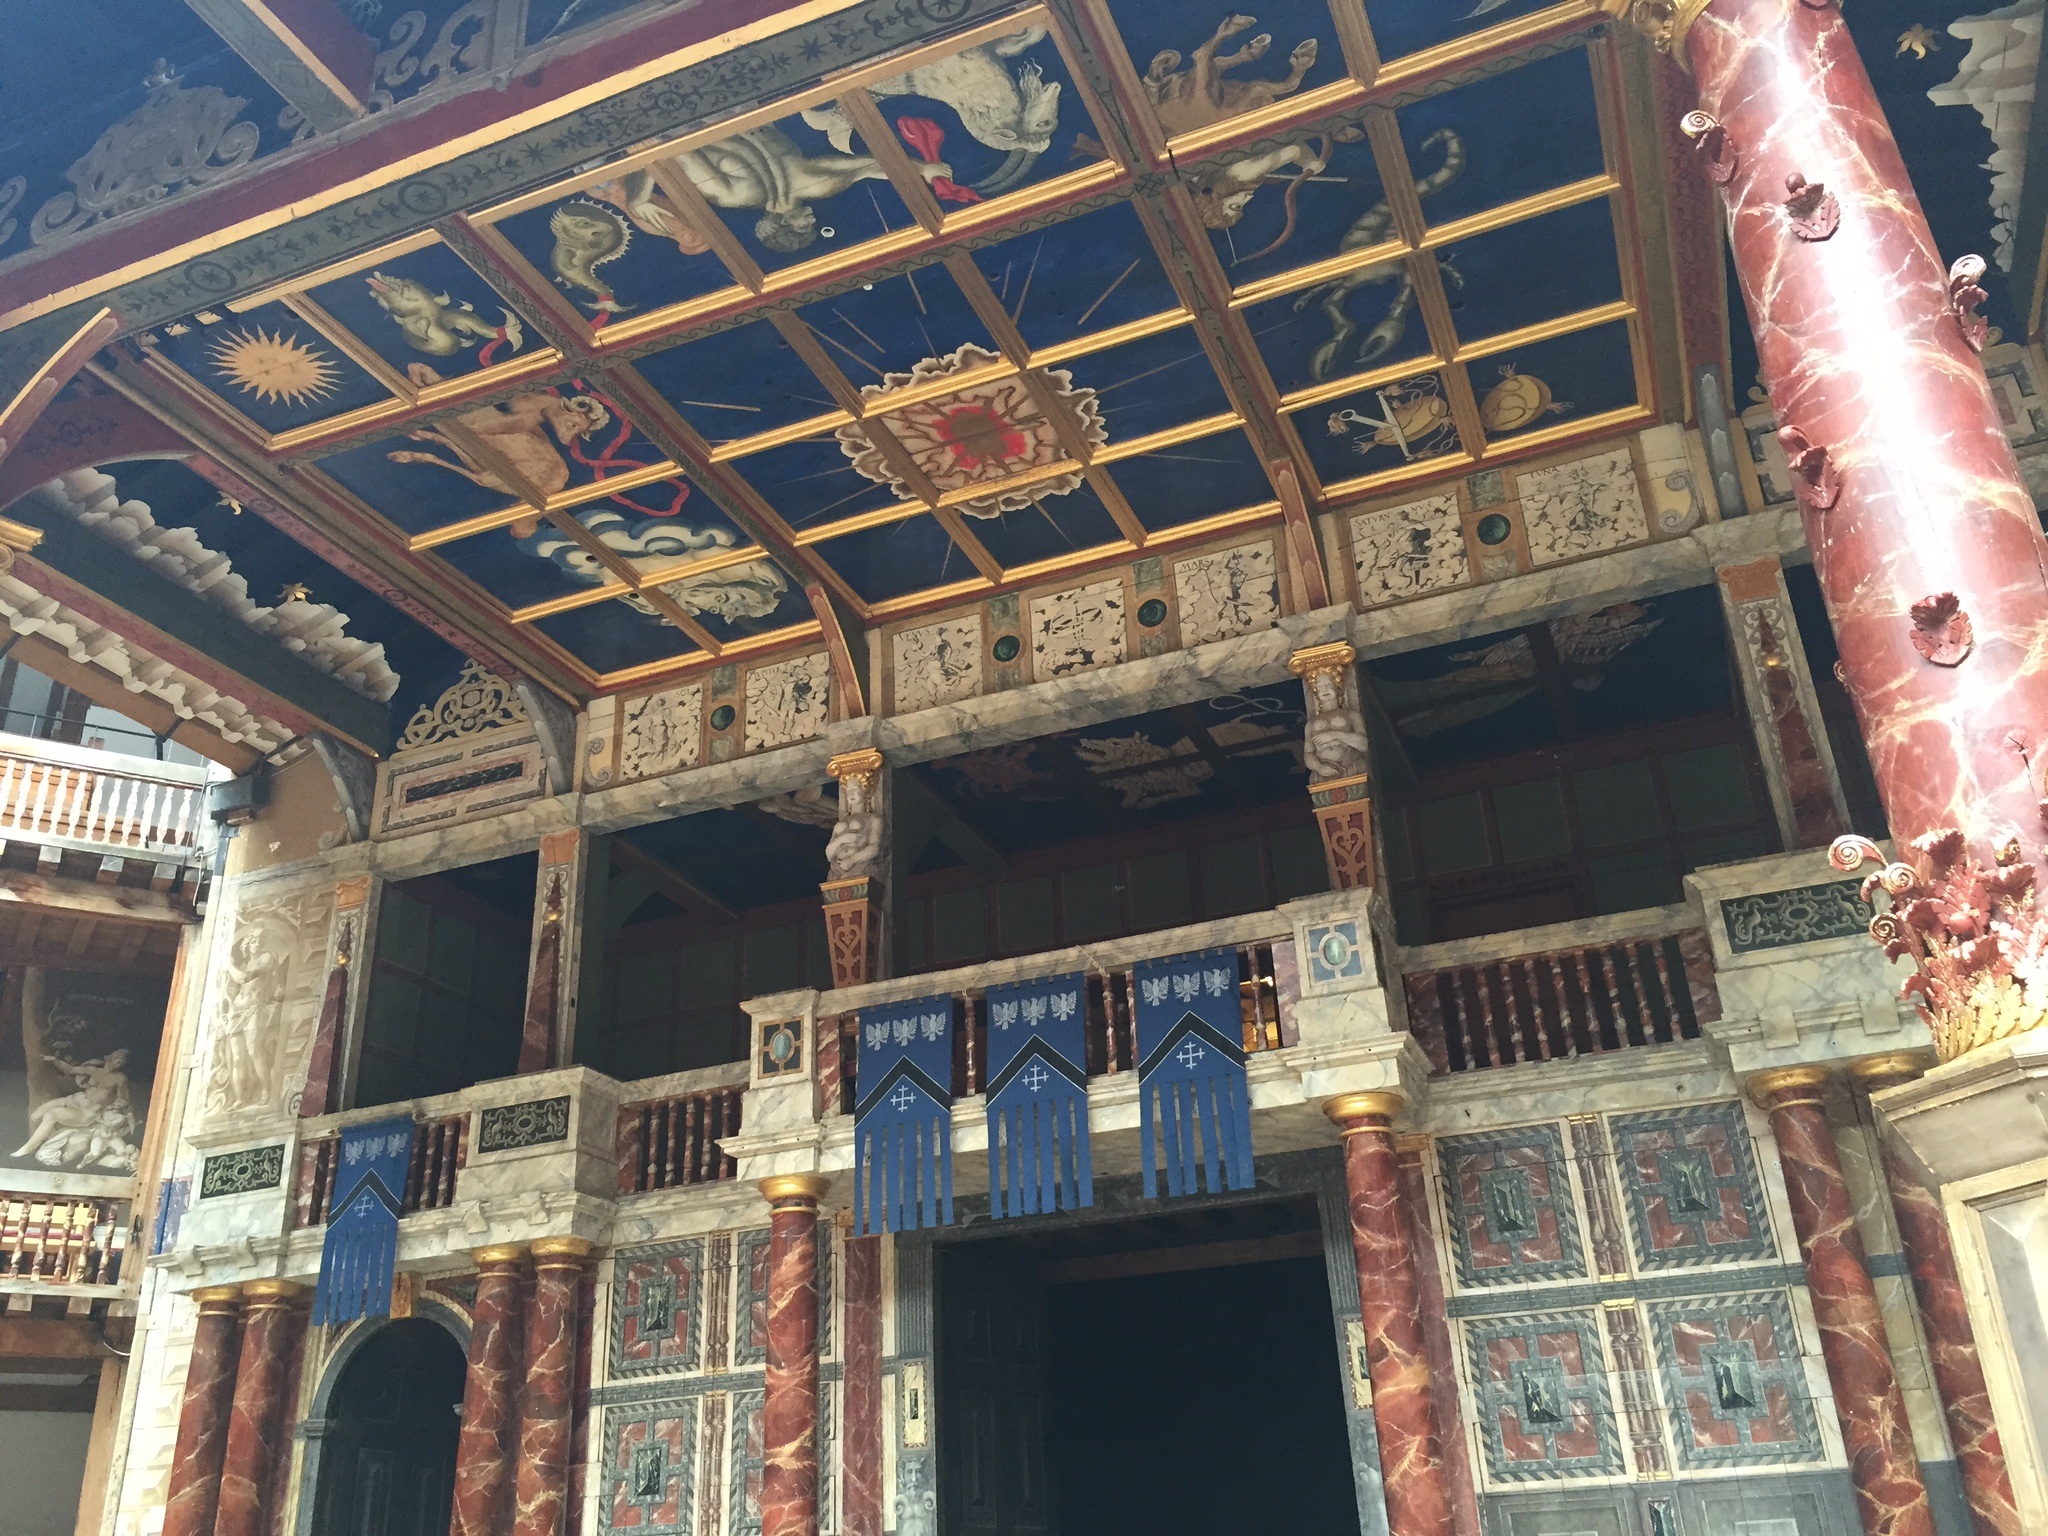
building, landmark, facade, metropolis